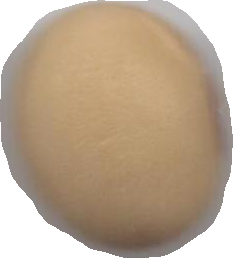
Variety: Anjasmoro